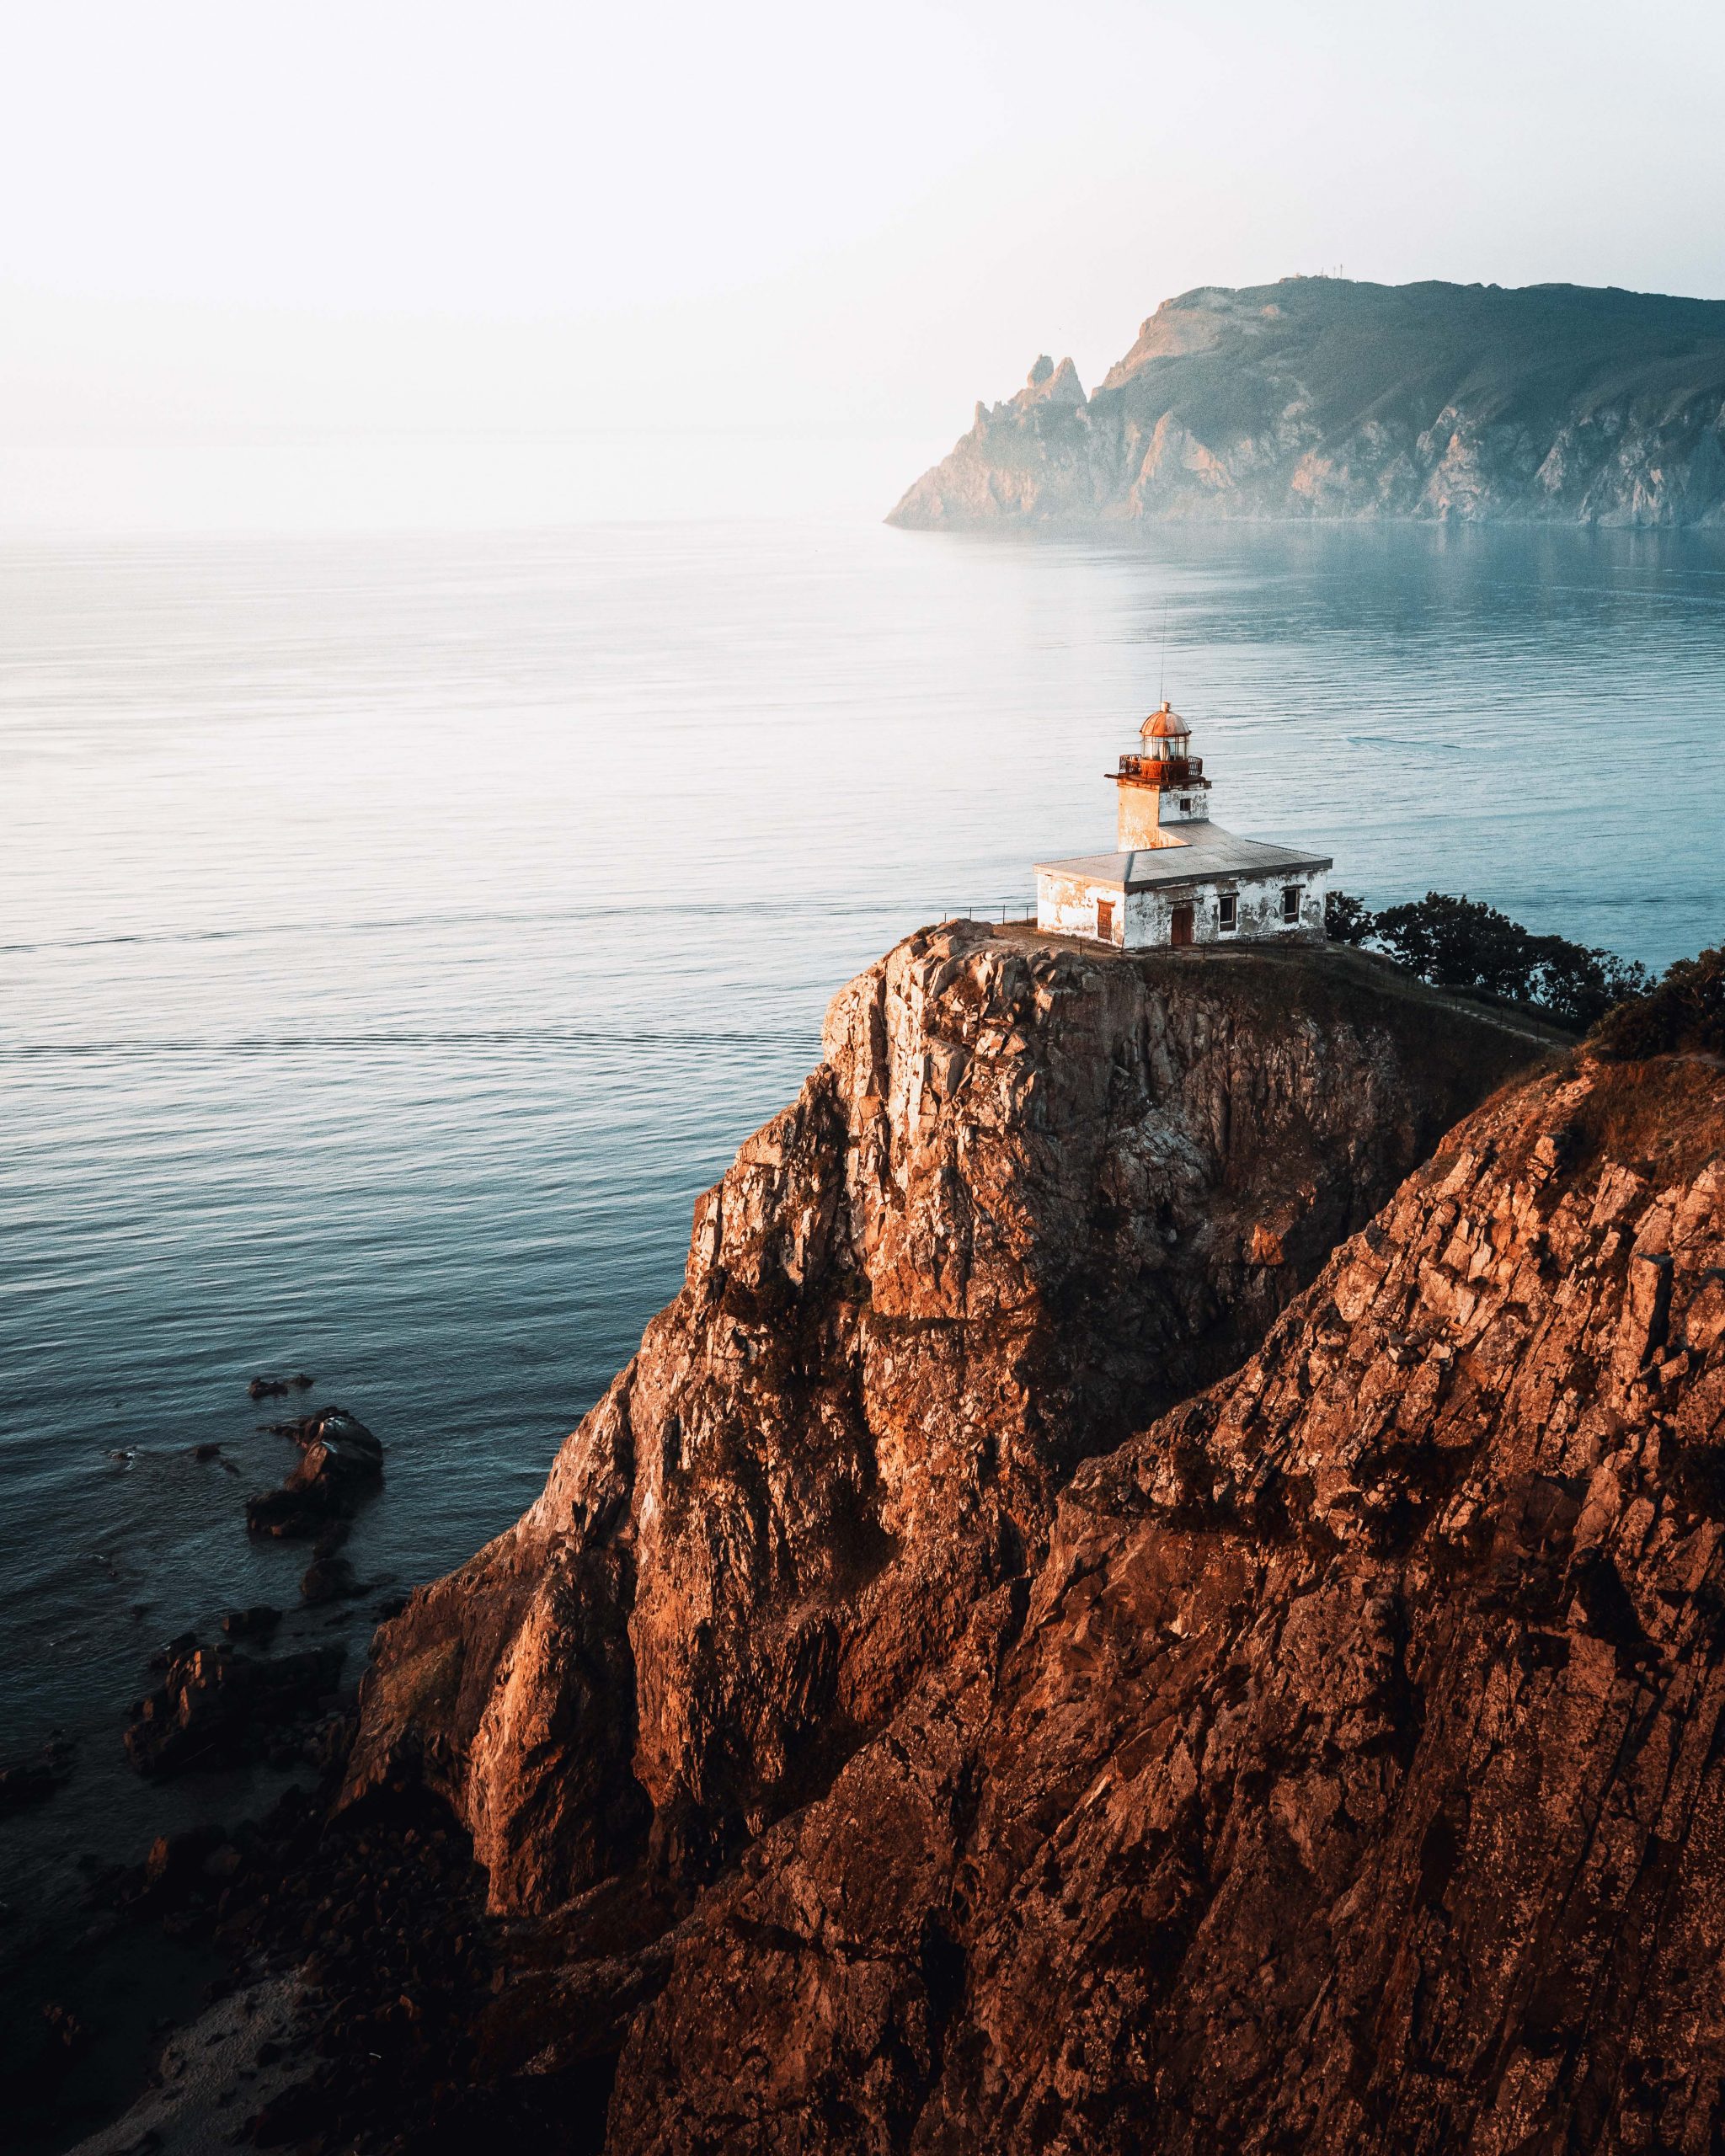
water, sky, mountain, wood, coastal and oceanic landforms, terrain, travel, horizon, headland, landscape, lake, shore, klippe, calm, sunset, bedrock, hill, slope, rock, geology, coast, cape, wind wave, evening, wave, ocean, bay, tower, sunrise, cliff, sound, escarpment, tourism, promontory, vacation, dusk, natural landscape, outcrop, sea, peninsula